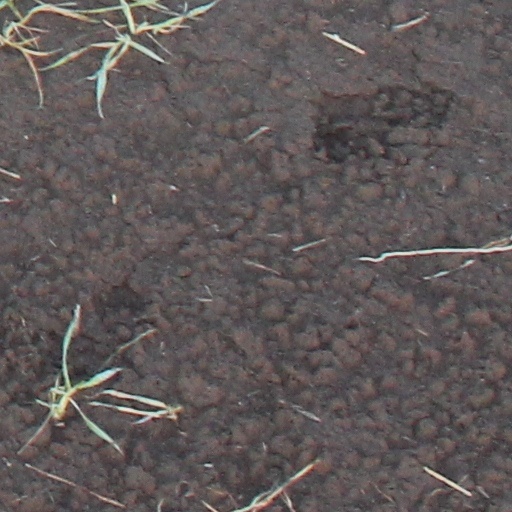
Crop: wheat